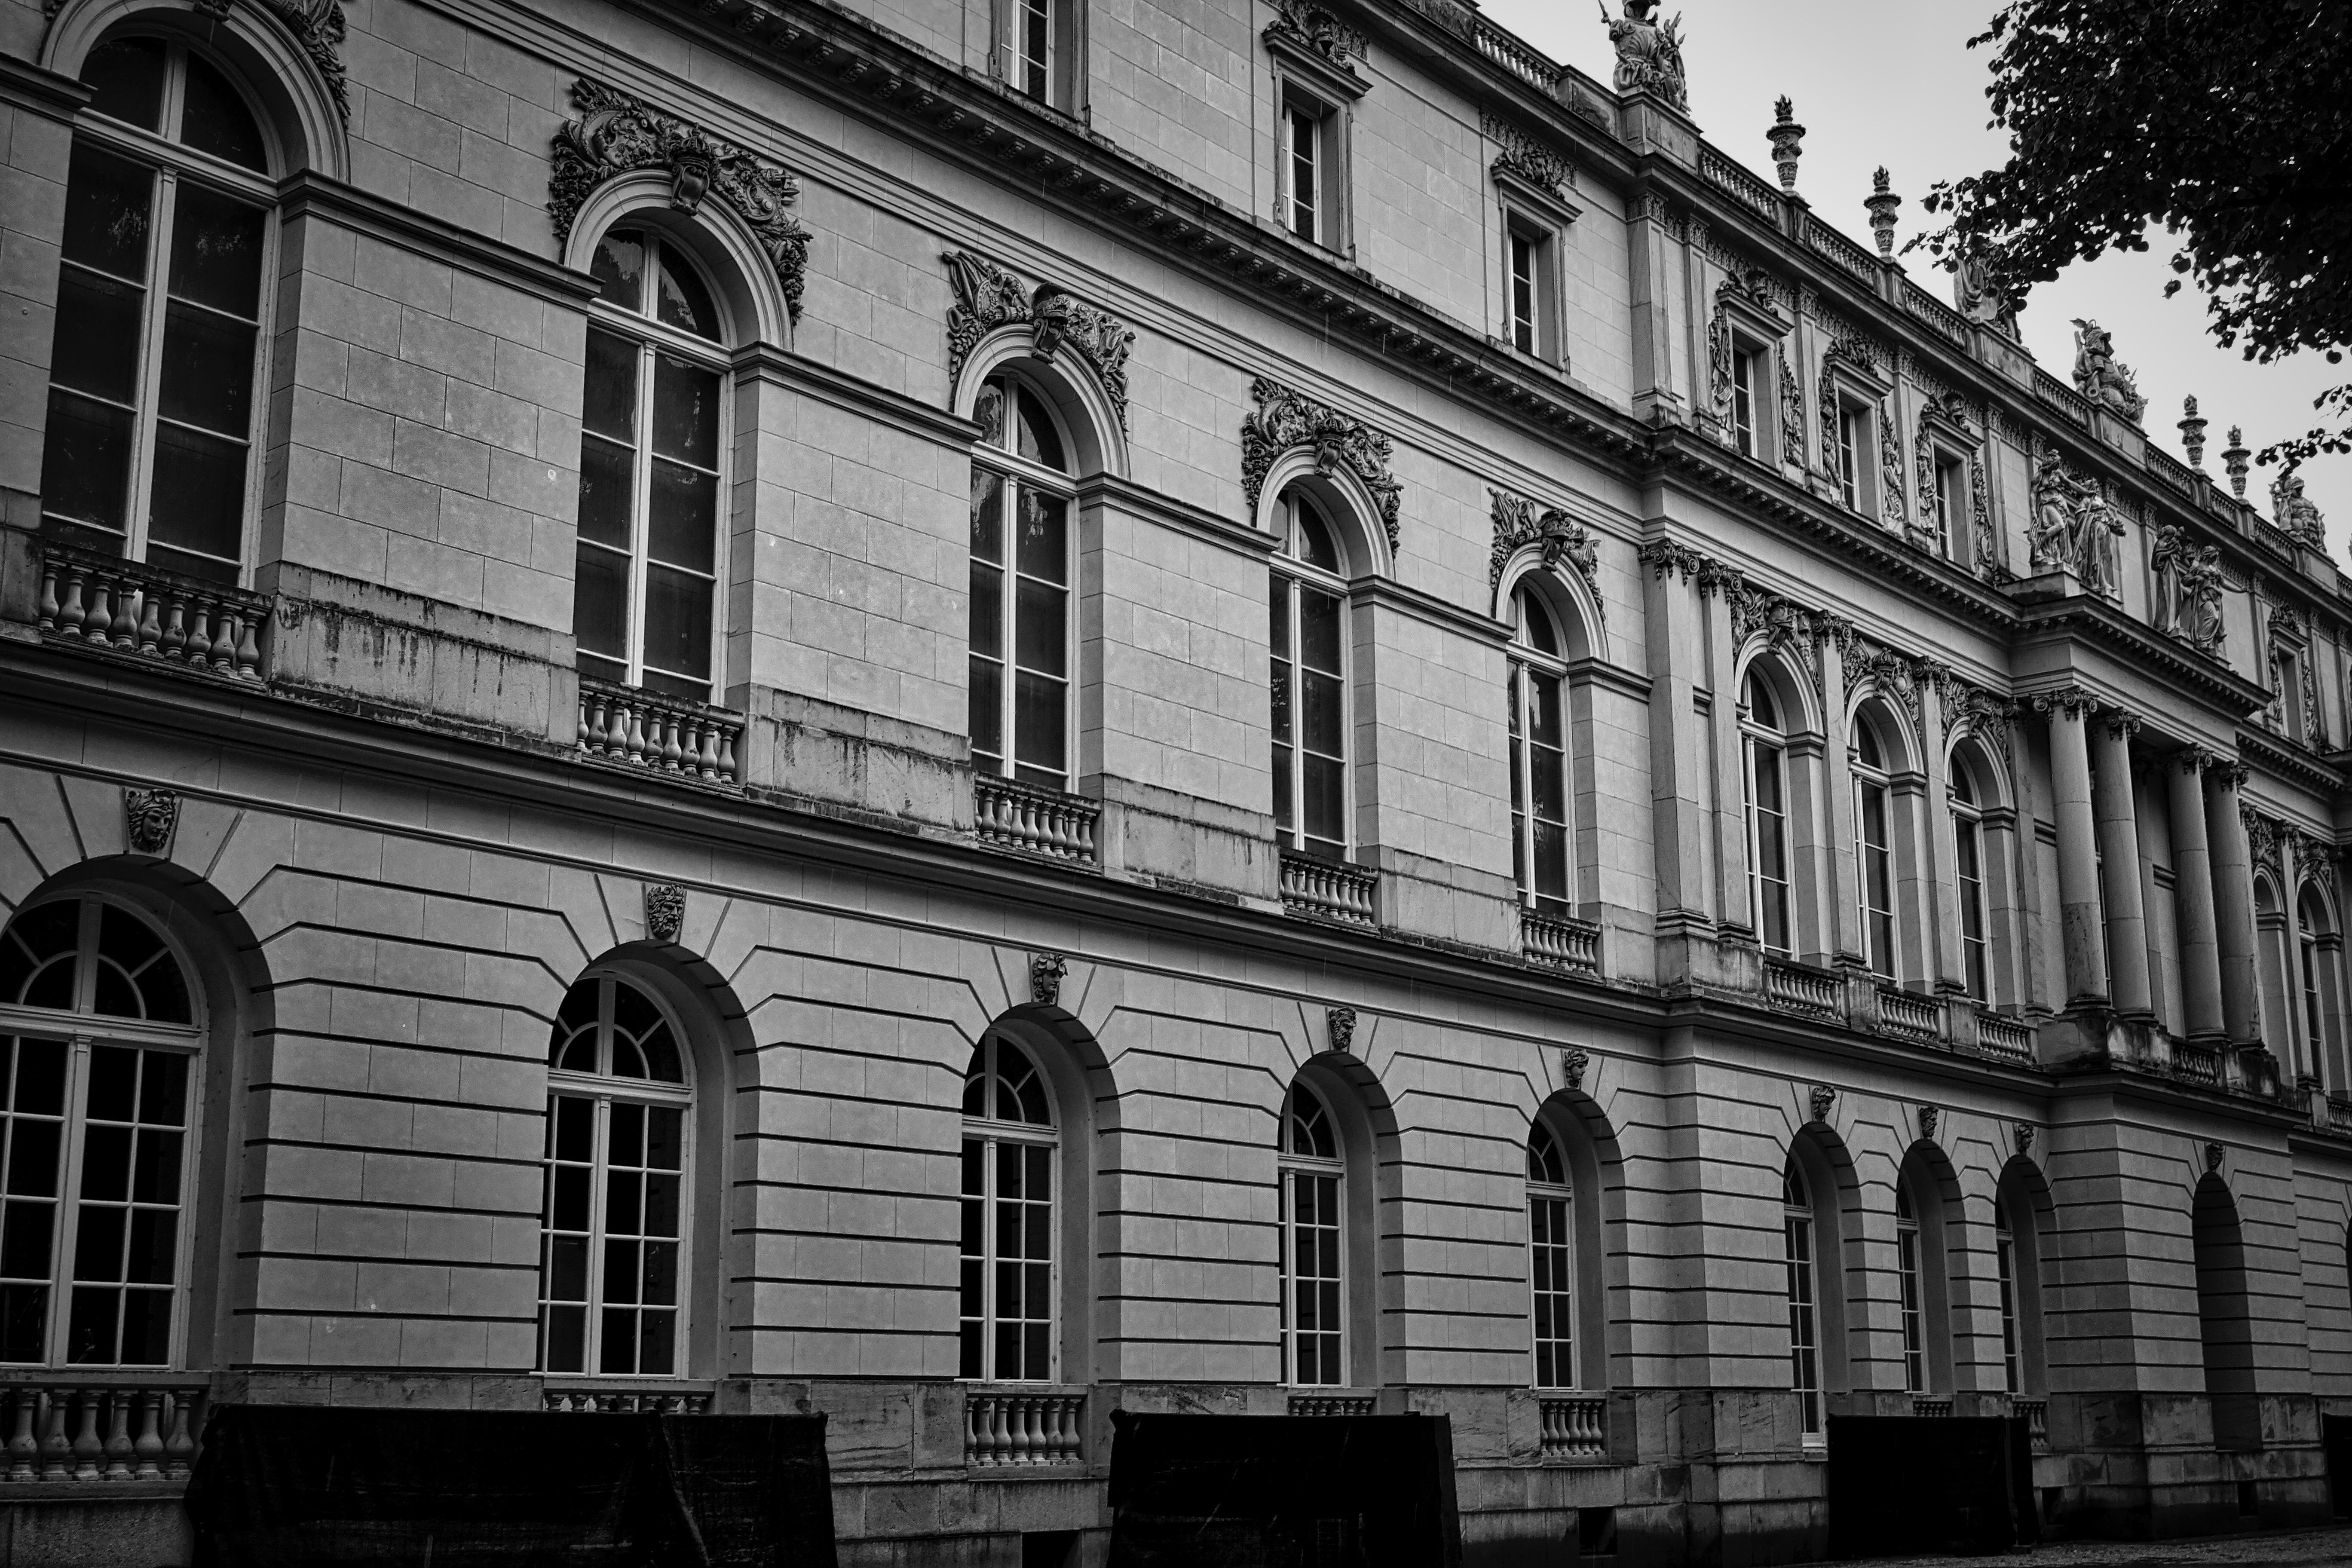
black and white, architecture, road, street, house, window, building, palace, facade, exterior, black, monochrome, history, shape, baroque, urban area, monochrome photography